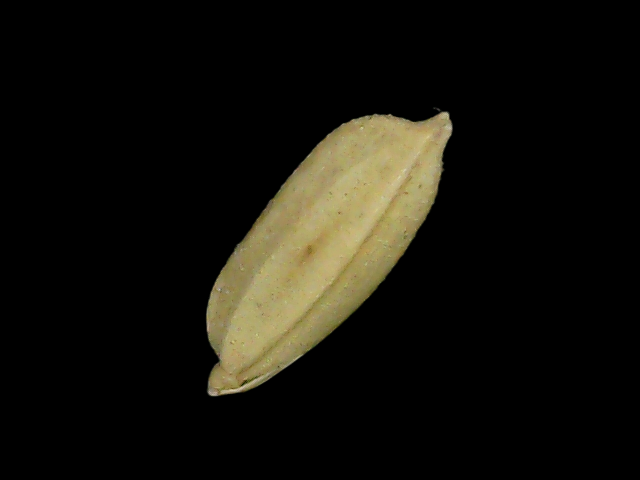
Rice variety: Bd52